Thomas Bosc

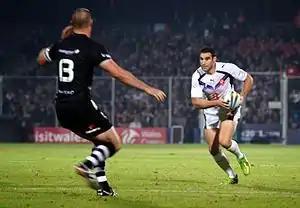
Bosc playing for France in the 2013 Rugby League World Cup

After coming through the ranks at Elite One Championship side Union Treiziste Catalane (the precursor to Catalans Dragons), Bosc was part of the Dragons' inaugural Super League squad and made his Super League debut against Castleford Tigers on 26 February 2006, in what was only the club's third Super League match. He spent most of 2006 as a fringe player, occasionally called upon to play at full-back. In 2007, with the arrival of Clint Greenshields, he was switched to the wing and enjoyed a successful campaign, albeit one curtailed by injury. With the retirement of Stacey Jones in 2008, Bosc was handed the opportunity to fill his considerable gap in the halves. He was a revelation in the role and went on to become a key player for the team, taking over the playmaking and goal-kicking responsibilities and setting a number of points-scoring records including becoming the first player to reach 1,000 points for the club.